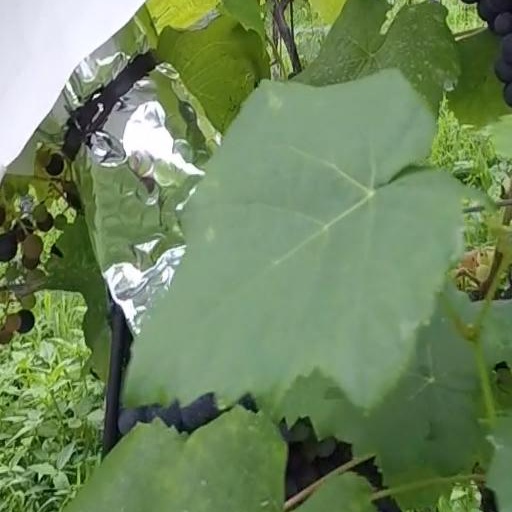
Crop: grape